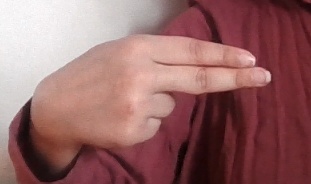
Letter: ain